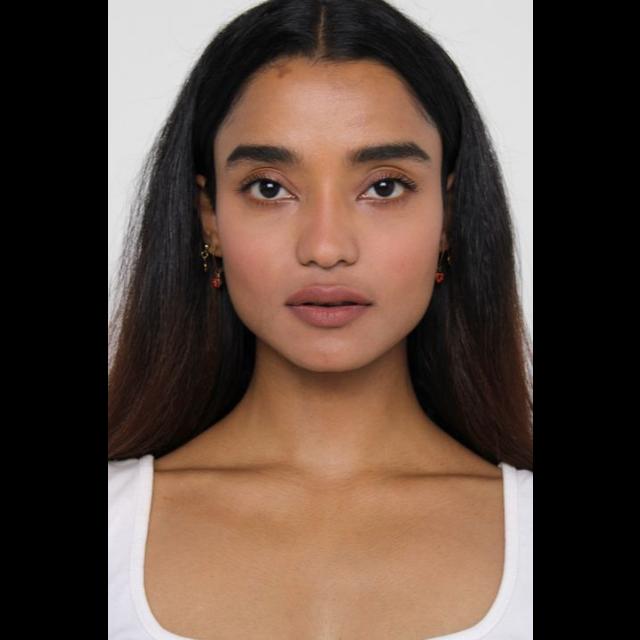
Portrait style: Real Portrait